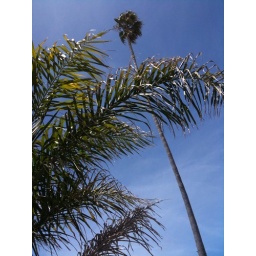
Sunny and blue sky at the finish in Santa Cruz. #atoc